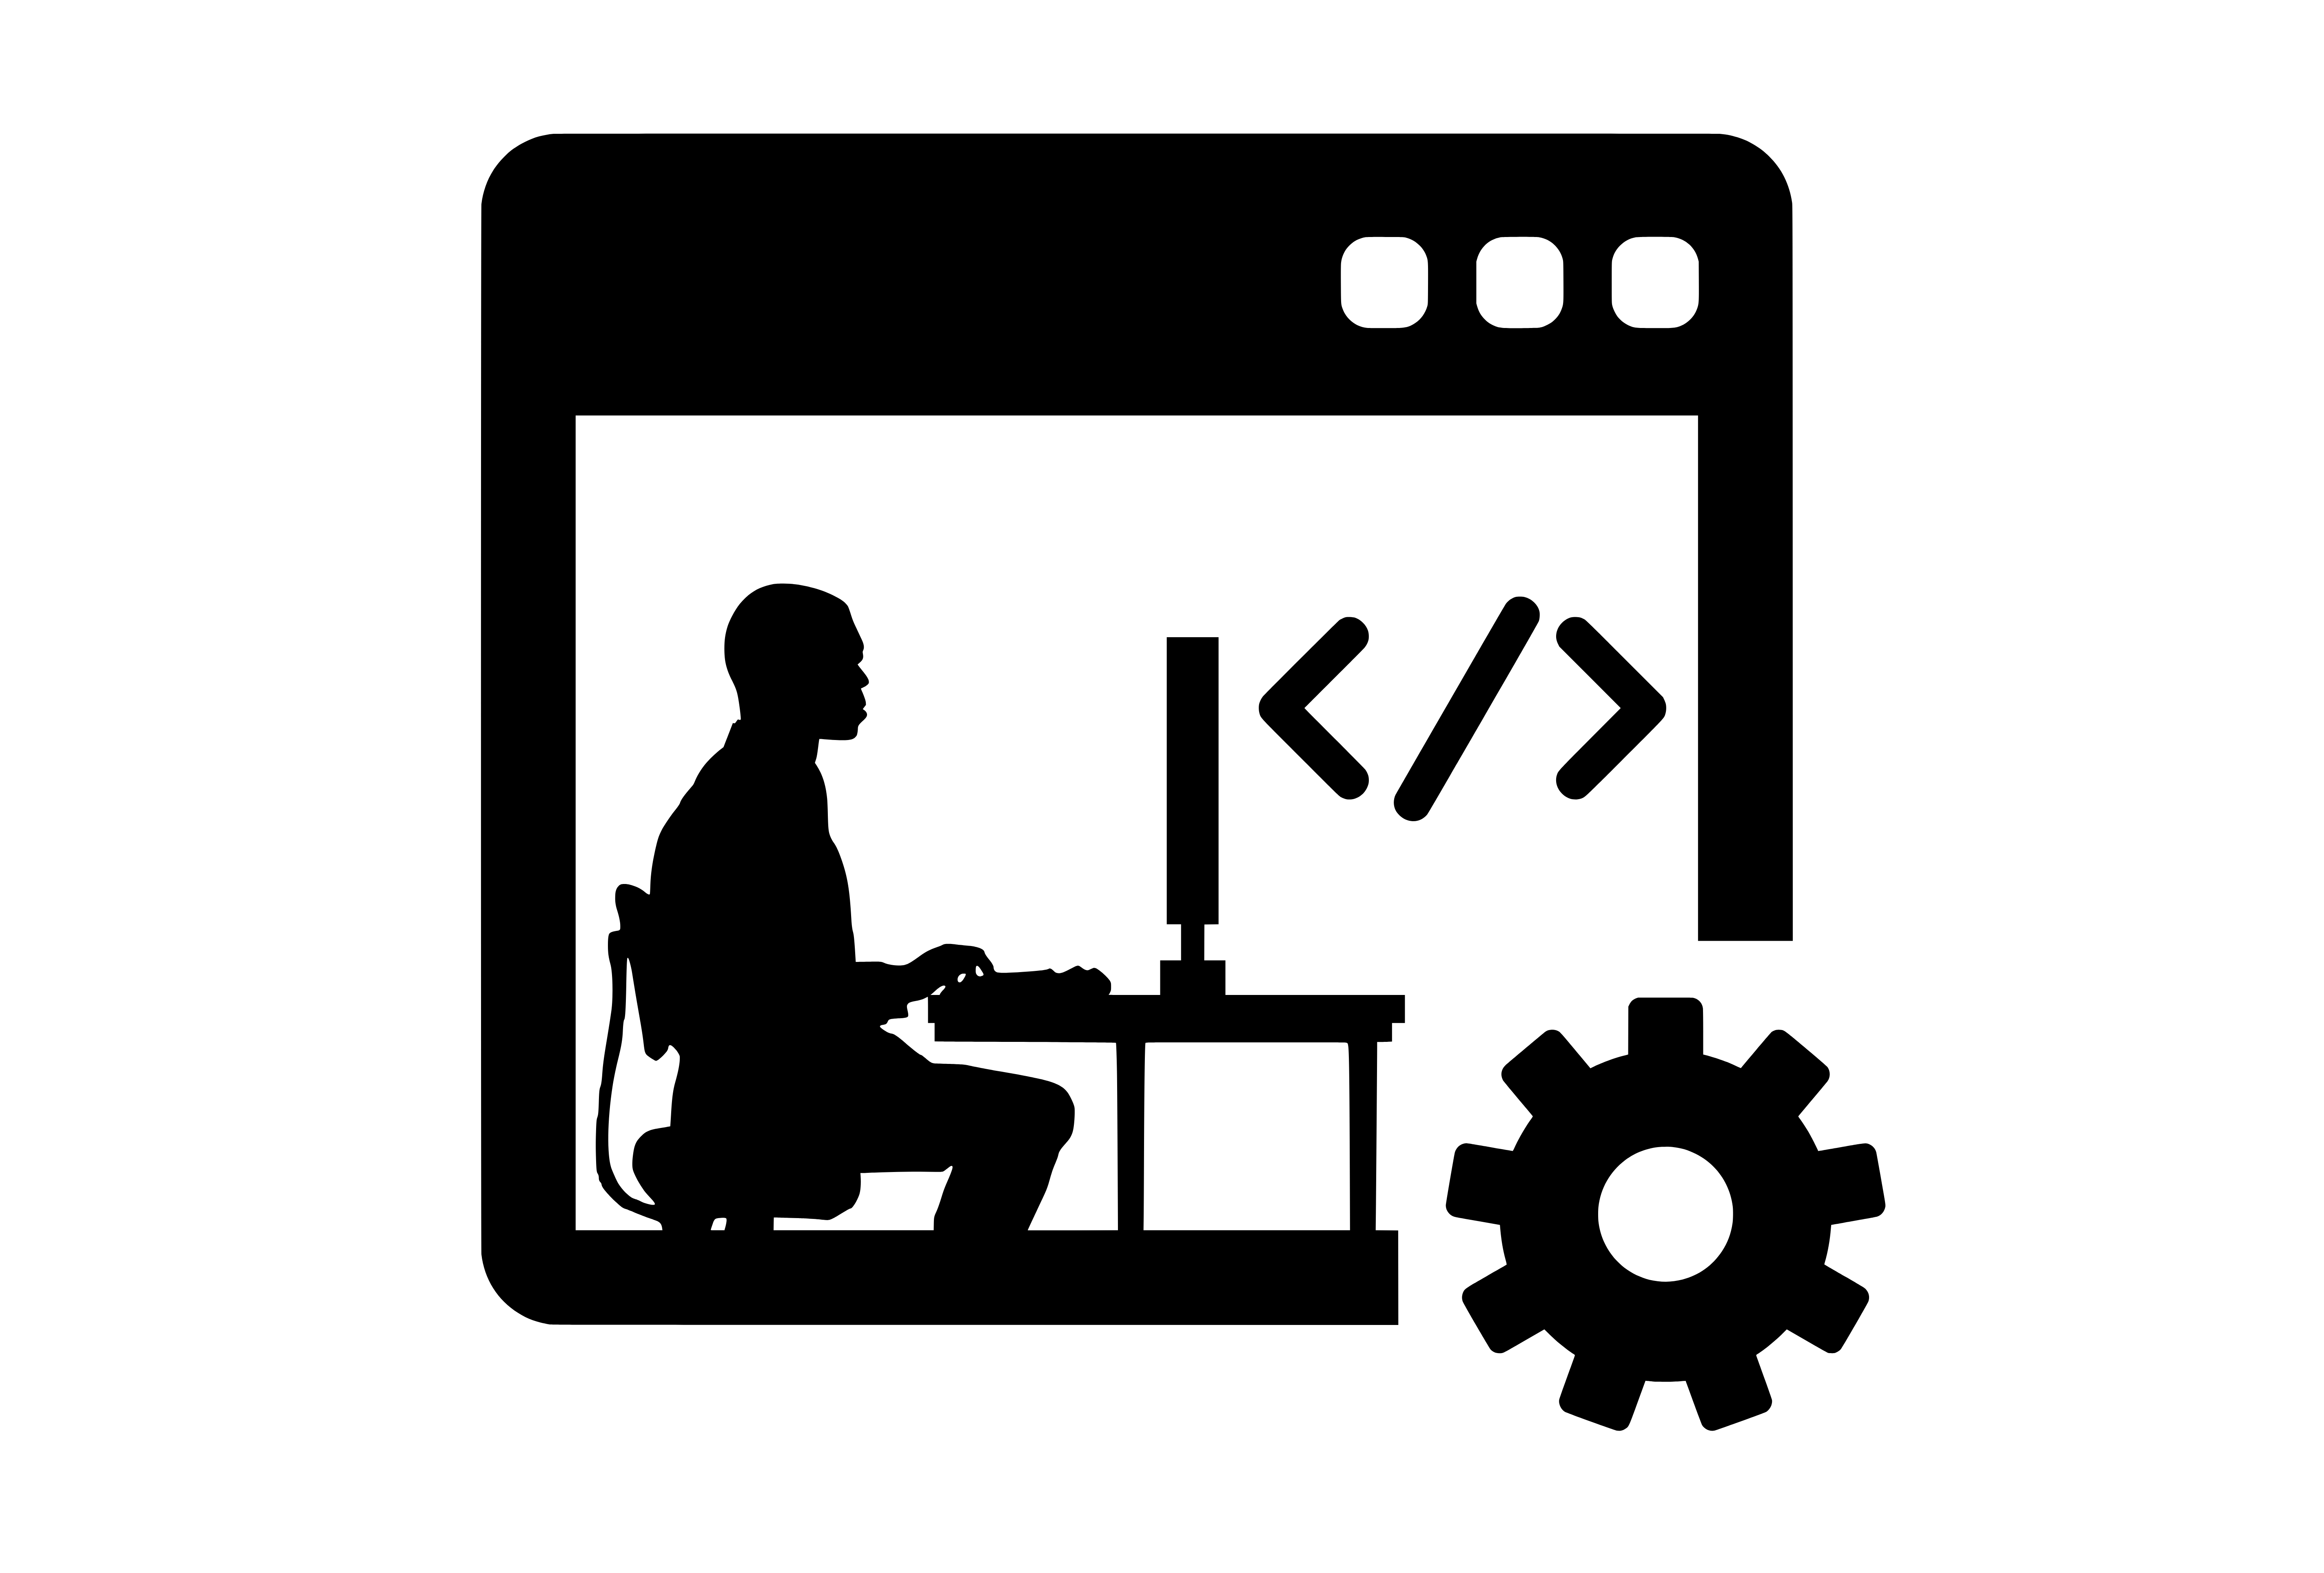
programmer, computer, progress, silhouette, man, developer, software, programming, cody, concept, sitting, development, testing, web, internet, technology, language, engineer, code, source, sit, script, project, work, tester, wheel, font, logo, graphics, sharing, brand, circle, output device, communication device, art, rectangle, illustration, graphic design, clip art